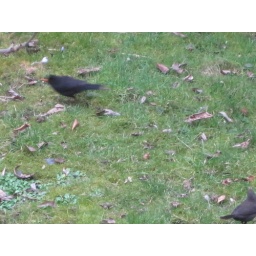
A little action shot with the male rushing out of sight and the female just in the corner there.